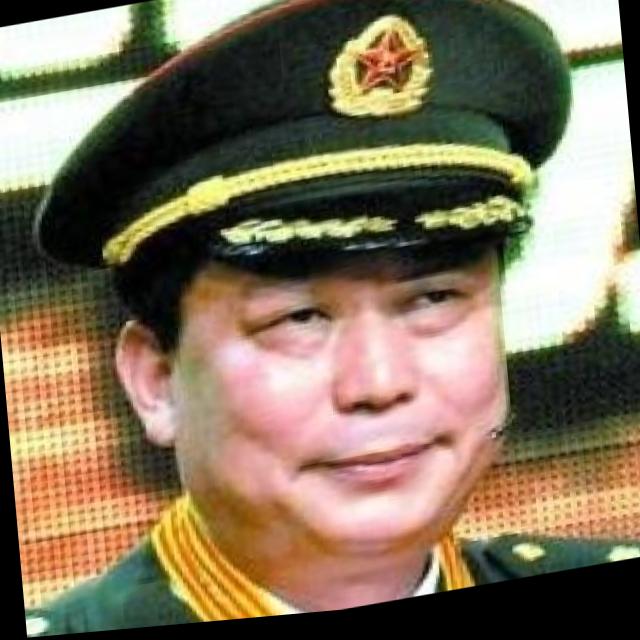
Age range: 45-64